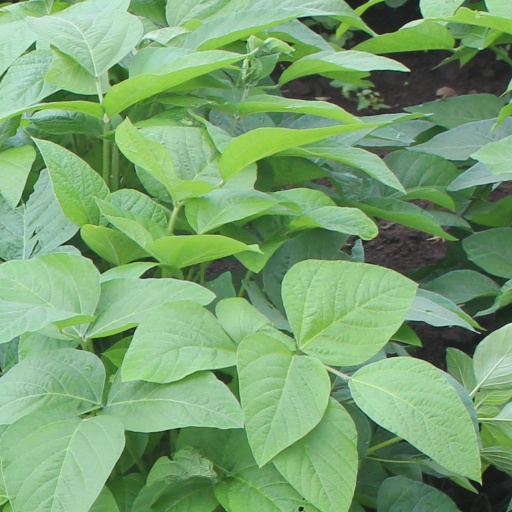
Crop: soybean